Sky position (RA, Dec in degrees): 206.428, 14.246
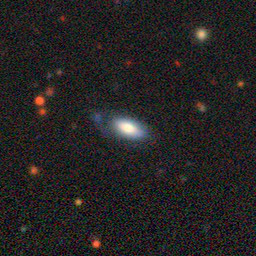
Galaxy morphology: In-between Round Smooth Galaxies